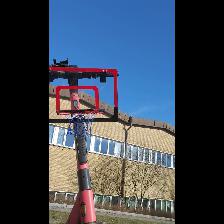
Label: NonHuman